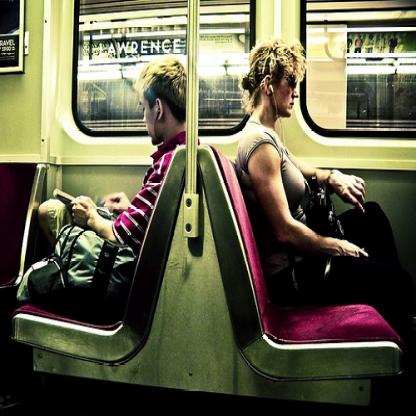
Scene: Indoor